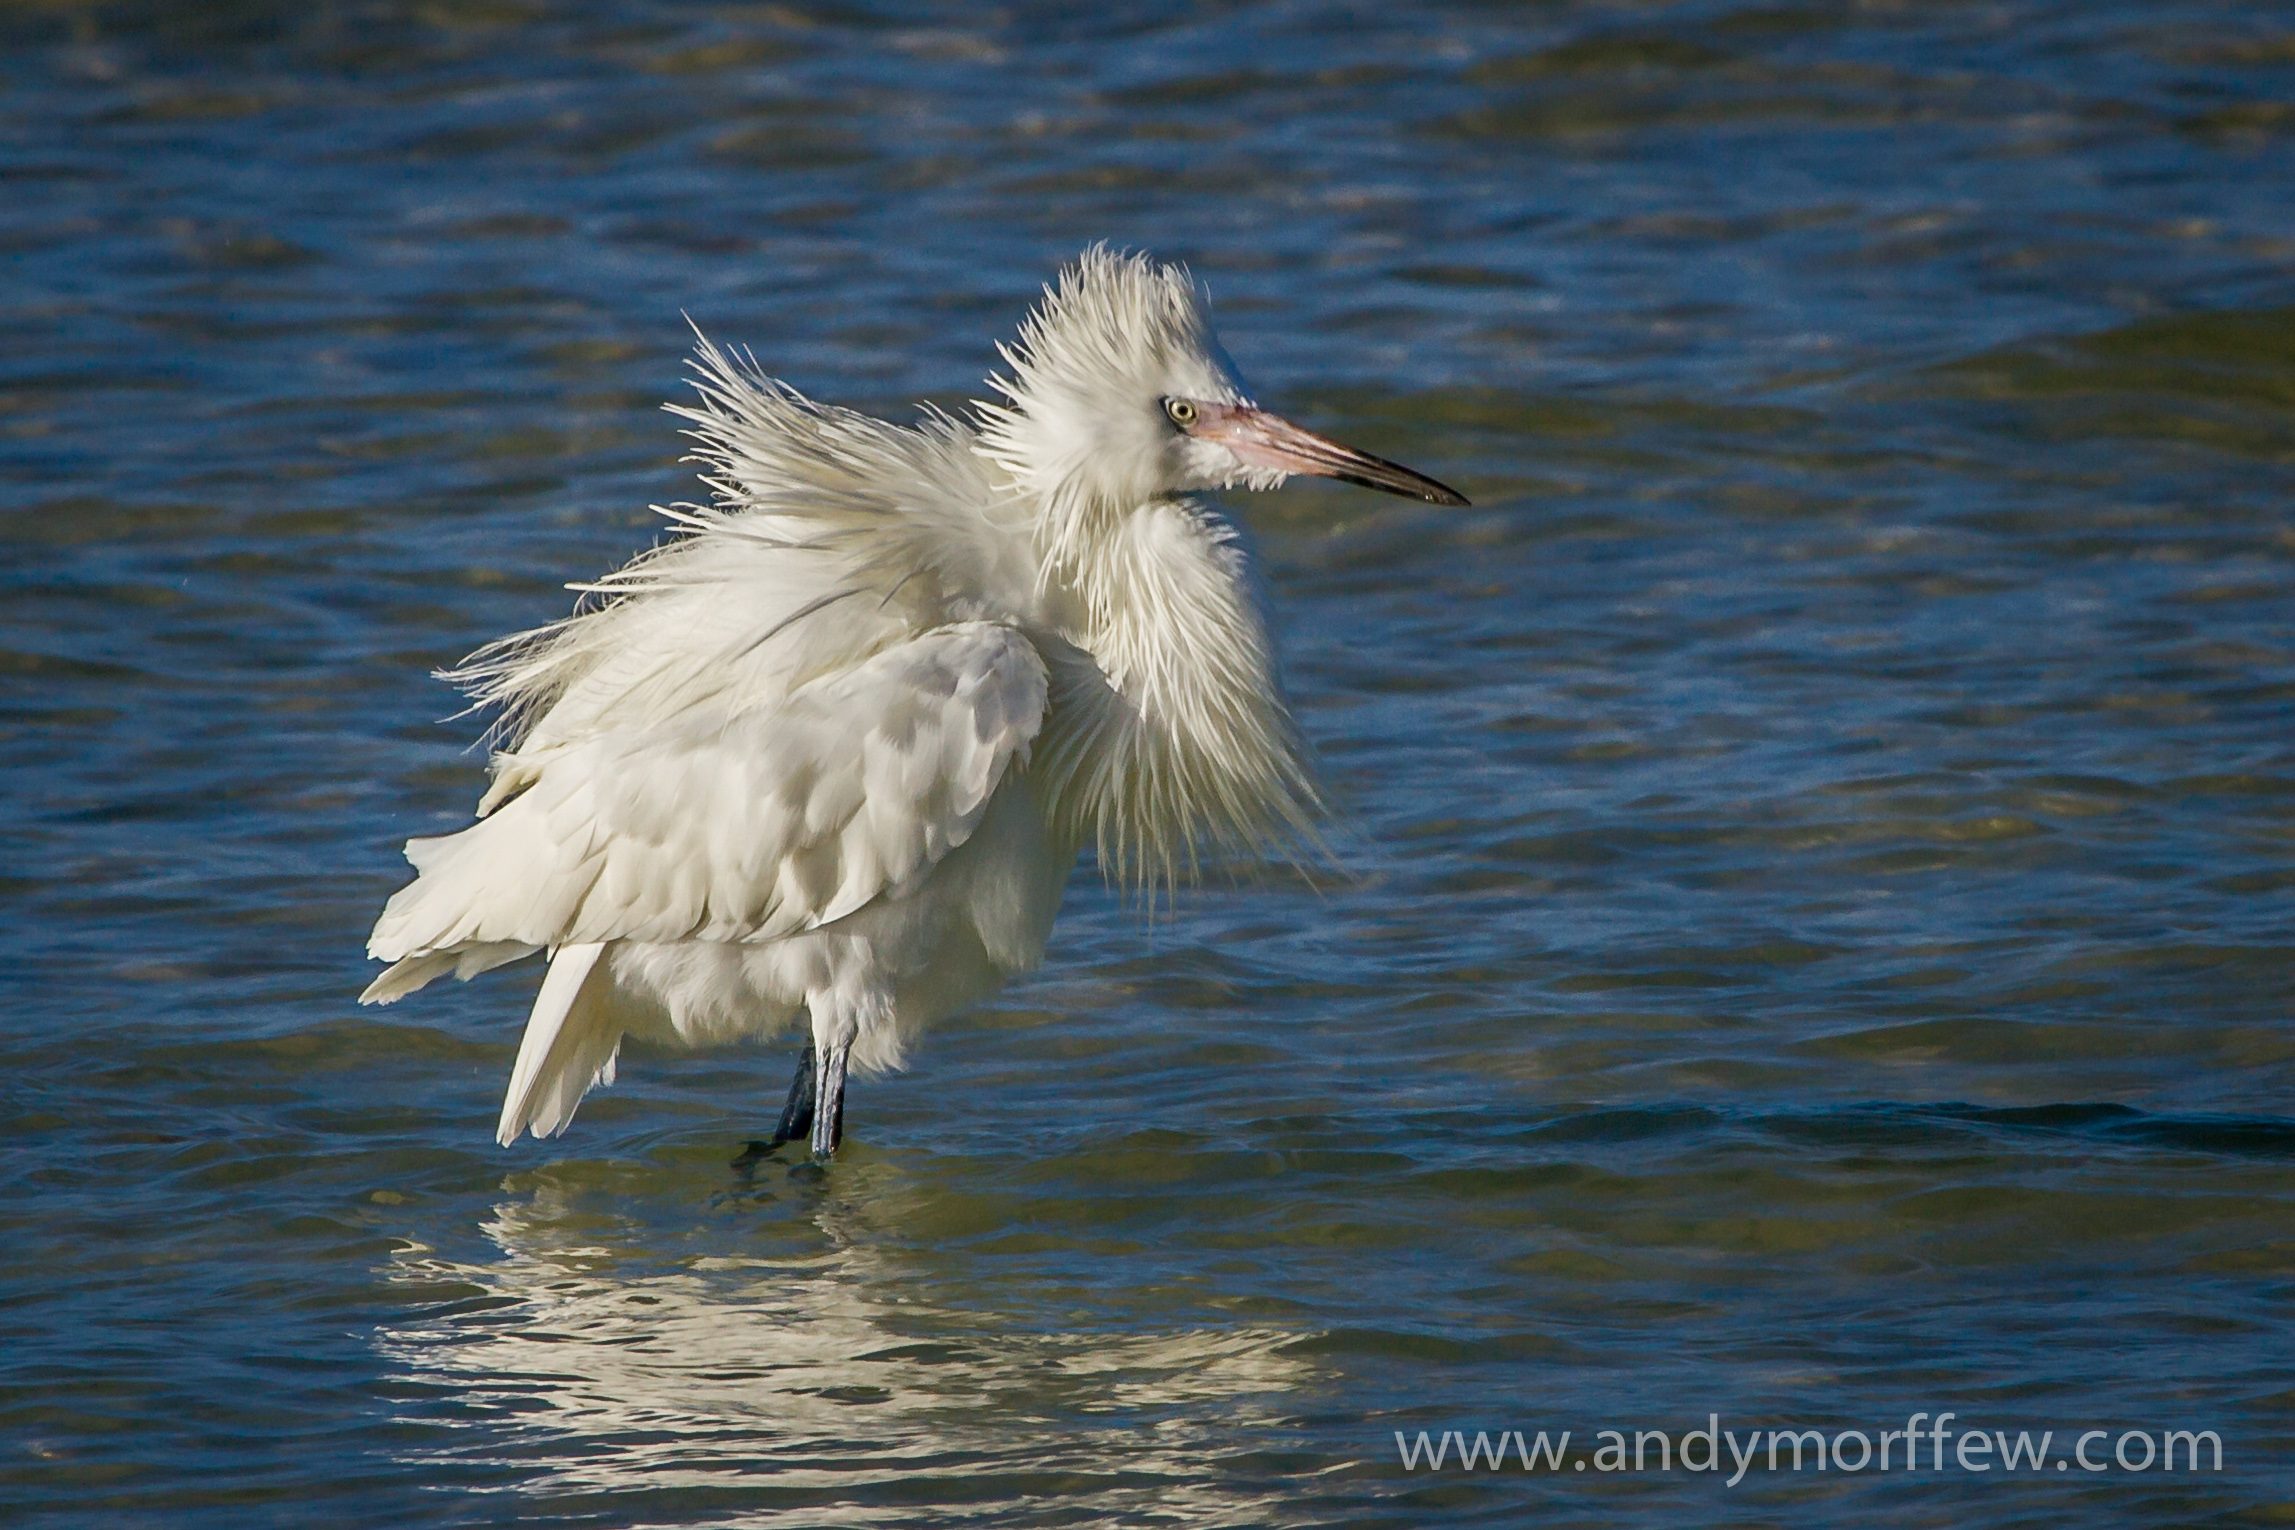
bird, wing, white, beak, fauna, vertebrate, egret, heron, florida, pelecaniformes, andymorffew, morffew, naturethroughthelens, marcoisland, tigertailbeach, reddishegret, whitemorphreddishegret, whitephasereddishegret, rouse, great egret